Portswood

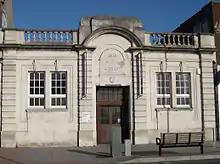
Portswood library

Portswood Library opened on 25 October 1915 despite a failed application for Carnegie funding in 1914 and the subsequent outbreak of the First World War. Built immediately to the north of the old Palladium Cinema on Portswood Road, the building was designed by J A Crowther, the Borough Surveyor, on land acquired by Portswood councillor Sidney Kimber following the break-up of the Portswood House estate.